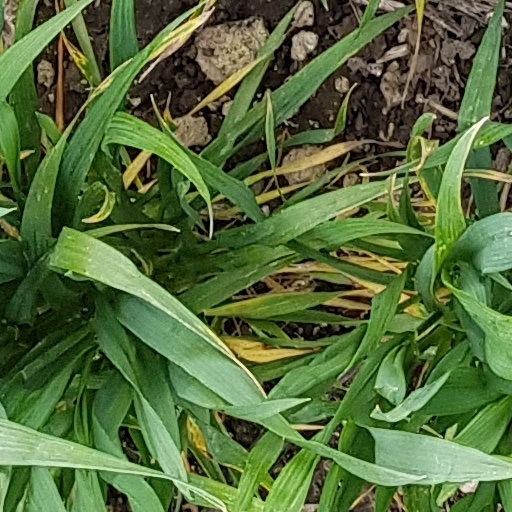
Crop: wheat